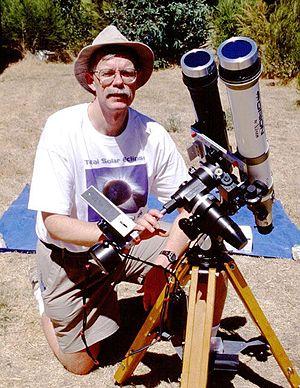
Fred Espenak est un astrophysicien américain maintenant retraité. Il a travaillé au Goddard Space Flight Center. Il est plus connu pour son travail sur les prédictions d'éclipses.